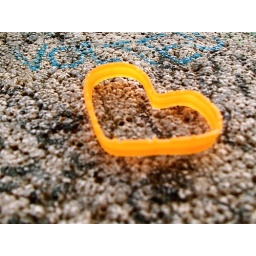
i made the heart out of the plastic around a water bottle cap.